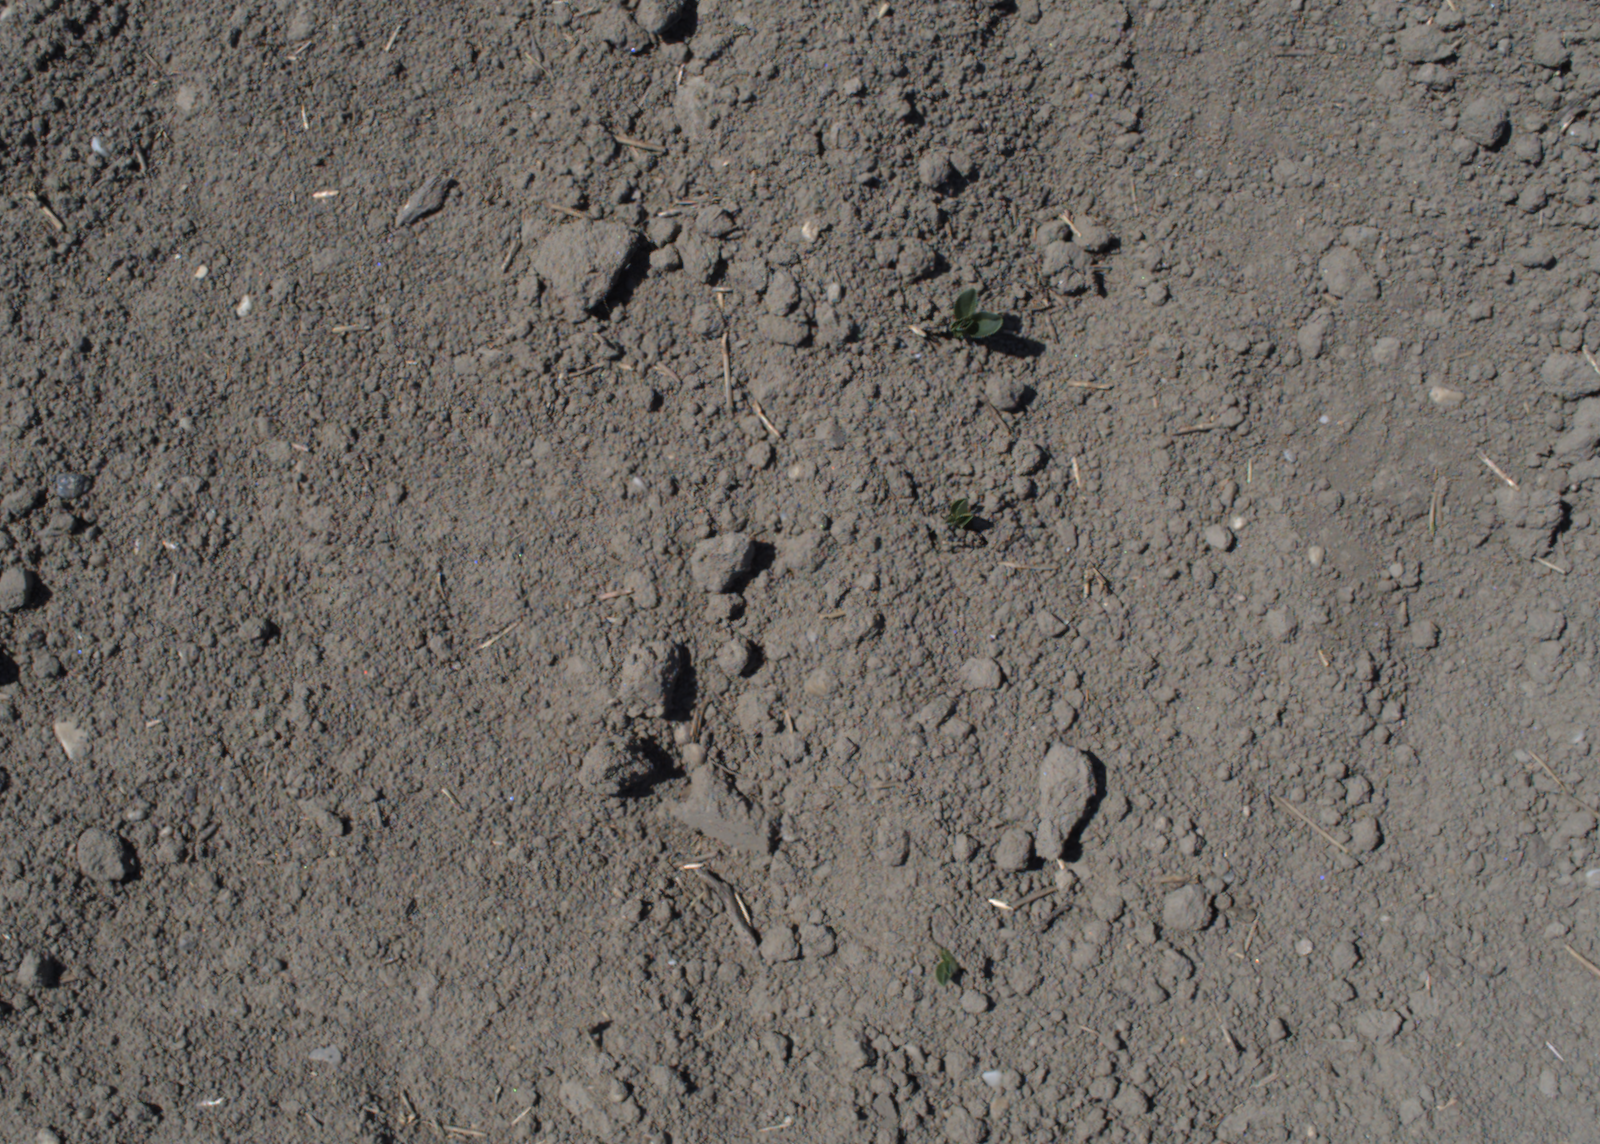
Capture date: 11.05.2021 11:19:46
Weather: sunny
Wind: strong
Seeding date: 27.04.2021
Plant canopy height (mm): 1017